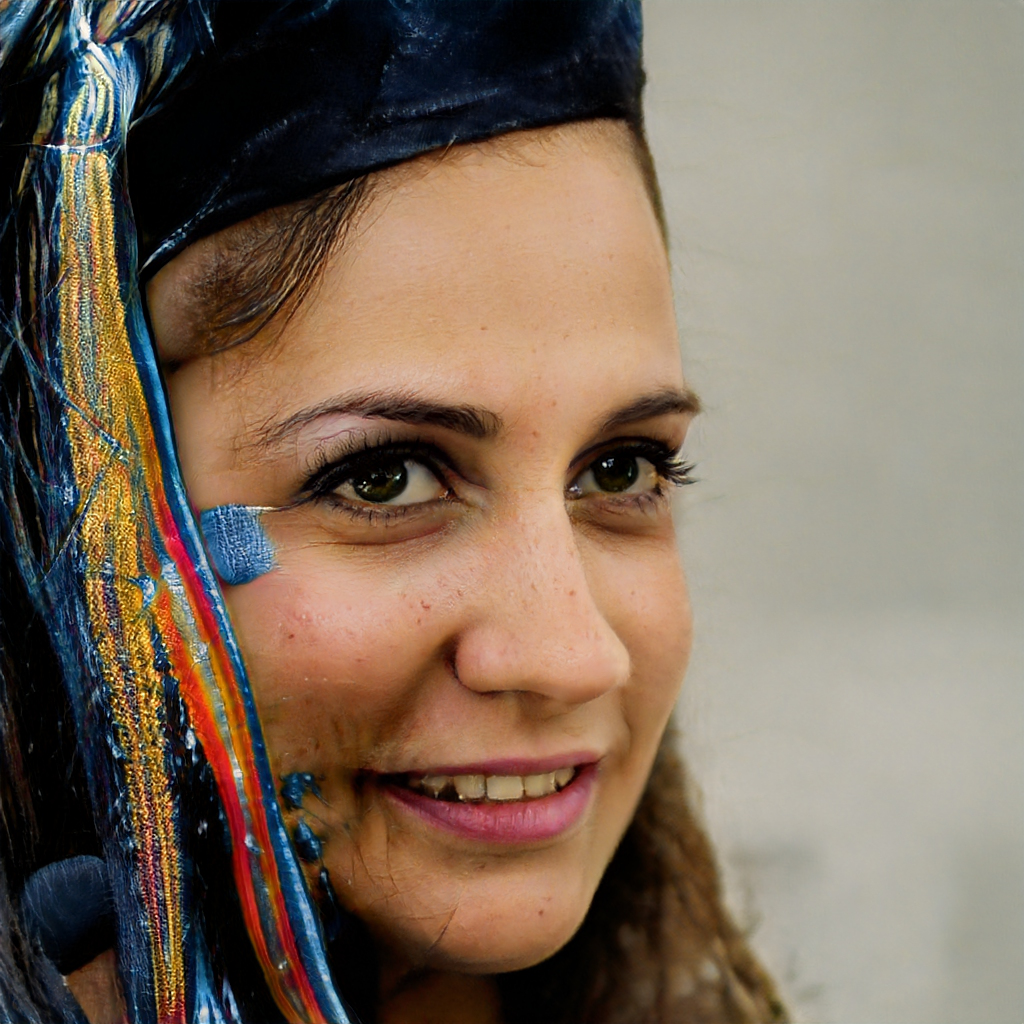
Portrait style: Real Portrait